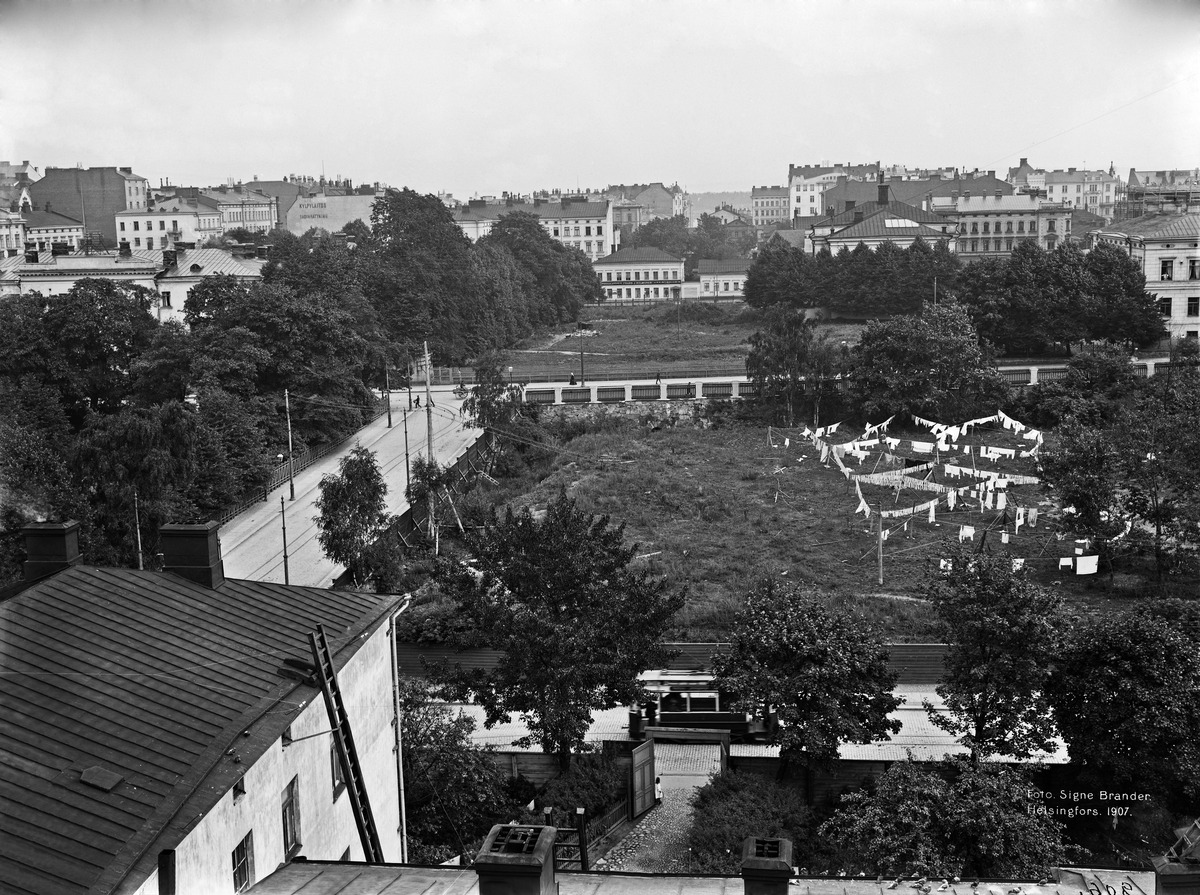
Pyykinkuivatusta rakentamattomalla tontilla, Fabianinkatu 39
sisällön kuvaus: Pyykinkuivatusta rakentamattomalla tontilla, Fabianinkatu 39.- Puutarhakatu 2. - Unioninkatu 40. Etualalla Fabianinkatu. Vasemmalla Puutarhakatu. Keskellä Unioninkatu 37, 35. Taustalla Nikolainkatu (=Snellmaninkatu) 21. mustavalkoinen
Kuvaaja: Brander, Signe, valokuvaaja
Ajankohta: kuvausaika 1907
Paikka: Suomi, Uusimaa, Helsinki, Kluuvi Helsinki, Fabianinkatu 39. Unioninkatu 35, 37, 40. Puutarhakatu 2. Snellmaninkatu 21
Aiheet: rakentamattomat alueet, pyykinpesu, raitiovaunut